Antisemitism

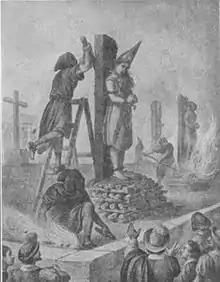
The execution of Mariana de Carabajal (converted Jew), accused of a relapse into Judaism, Mexico City, 1601

Religious antisemitism, also known as anti-Judaism, is antipathy towards Jews because of their perceived religious beliefs. In theory, antisemitism and attacks against individual Jews would stop if Jews stopped practicing Judaism or changed their public faith, especially by conversion to the official or right religion. However, in some cases, discrimination continues after conversion, as in the case of "Marranos" (Christianized Jews in Spain and Portugal) in the late 15th century and 16th century, who were suspected of secretly practising Judaism or Jewish customs.